Ramaria subbotrytis

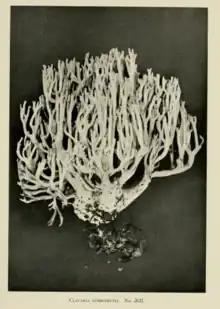
Coker's image of Clavaria subbotrytis holotype

"R. subbotrytis" is coral pink when immature, and fades to a creamy color except at the tips of the branches when it reaches maturity. It ranges from 7.5 to 15 centimeters tall and 5.5 to 9 centimeters wide.